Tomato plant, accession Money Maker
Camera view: horizontal (90 deg, fisheye); turntable rotation: 270 degrees
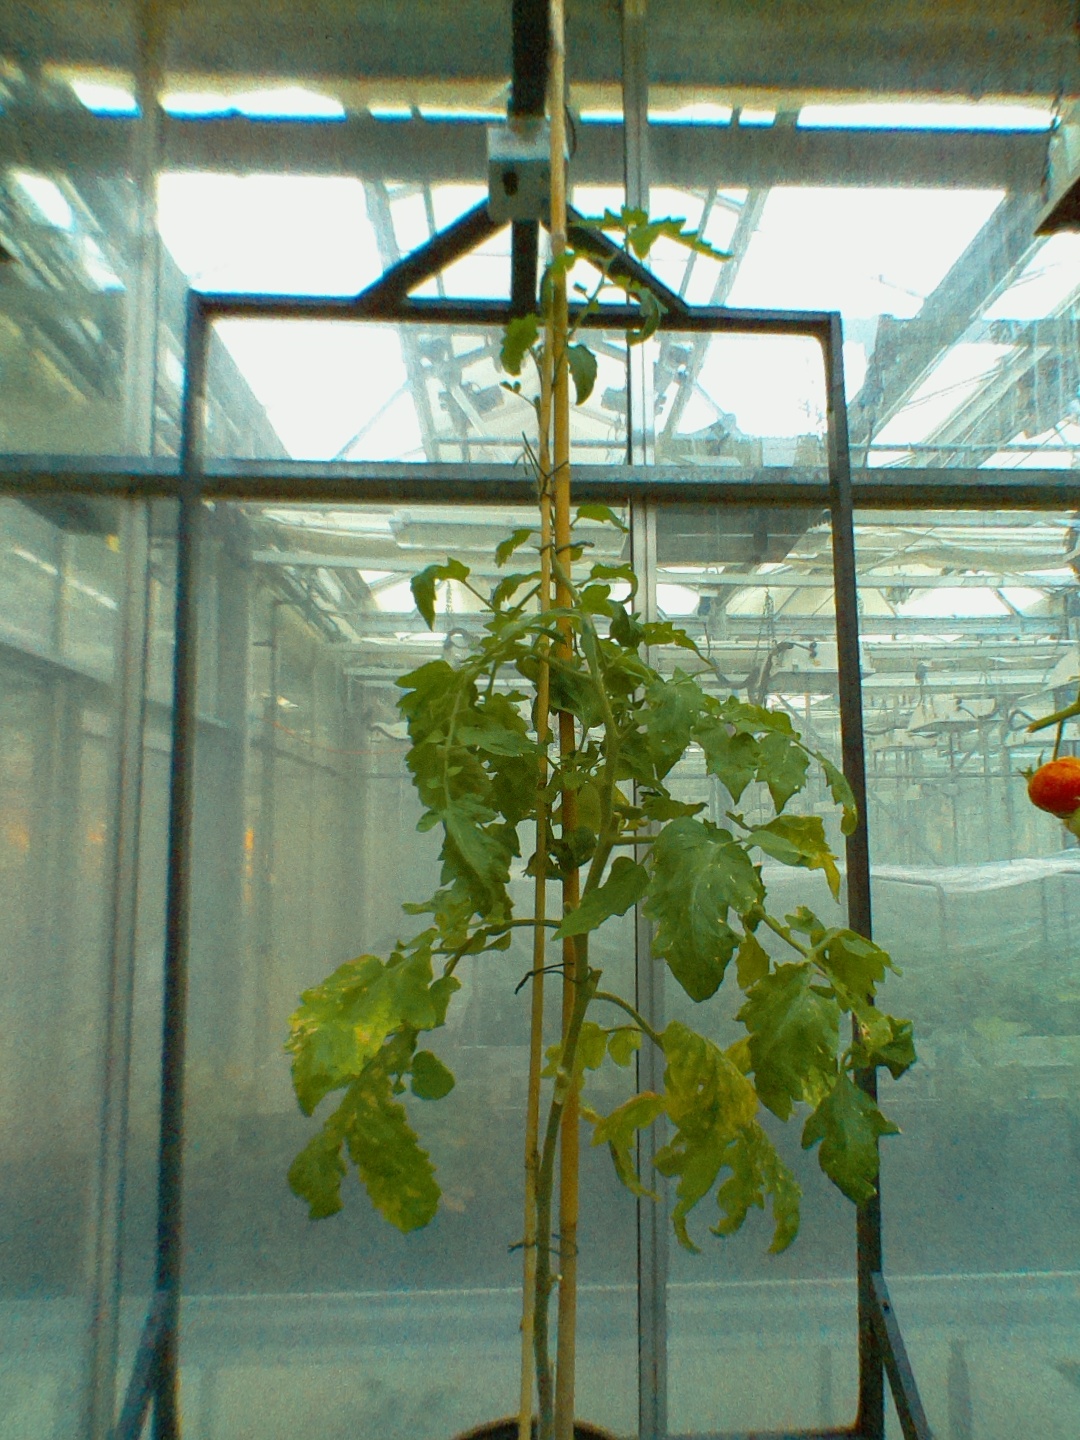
BBCH growth stage 52: 2 inflorescences visible